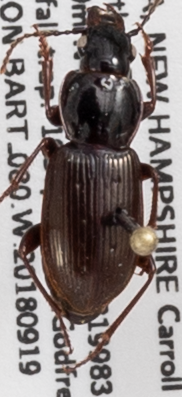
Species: Pterostichus pensylvanicus
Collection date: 2018-09-19
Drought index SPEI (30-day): -1.376
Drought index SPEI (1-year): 0.24
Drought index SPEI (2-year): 0.498